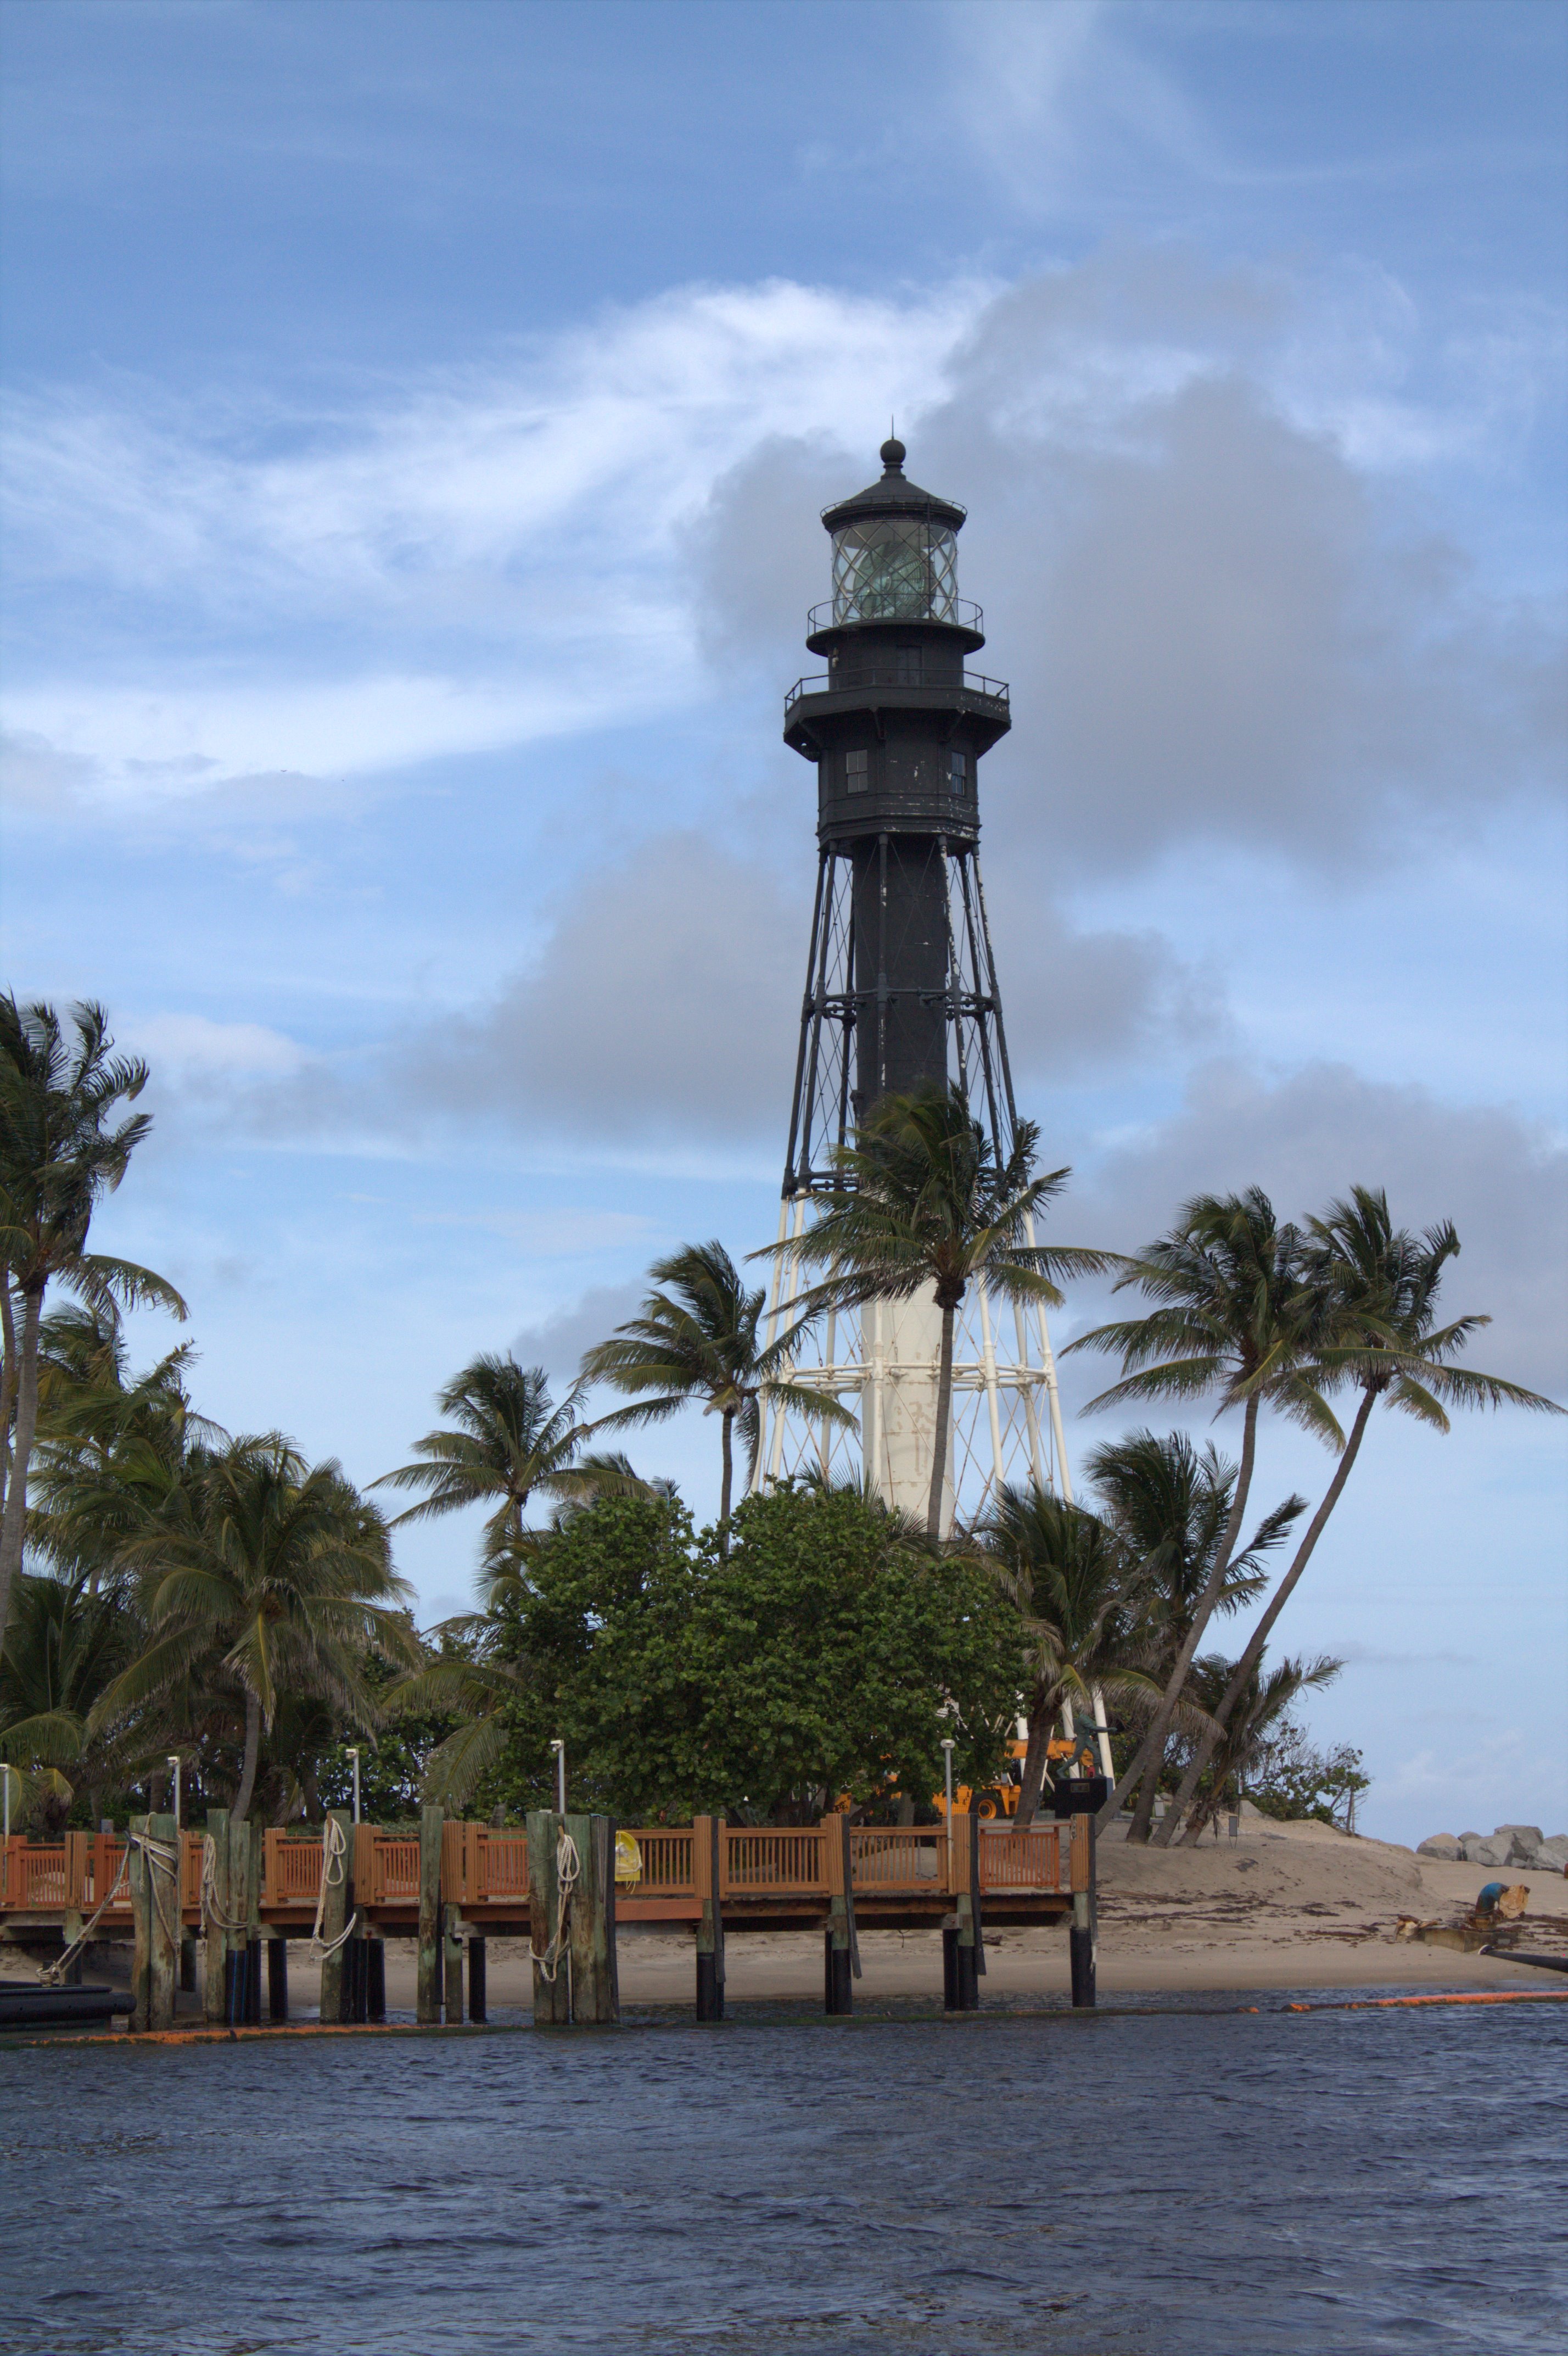
fort lauderdale, marine, ICW, waterway, boating, yacht, tower, lighthouse, sky, landmark, observation tower, tree, palm tree, sea, ocean, cloud, vacation, arecales, tourism, beacon, tropics, architecture, plant, beach, coast, tourist attraction, city